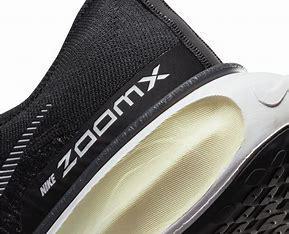
Brand: Nike
Model: Invincible 3